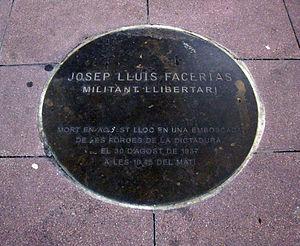
José Luis Facerías, aussi connu comme Josep Lluis Facerías, Face ou Petronio, est un militant anarchiste espagnol né à Barcelone le 6 janvier 1920, et décédé le 30 août 1957.